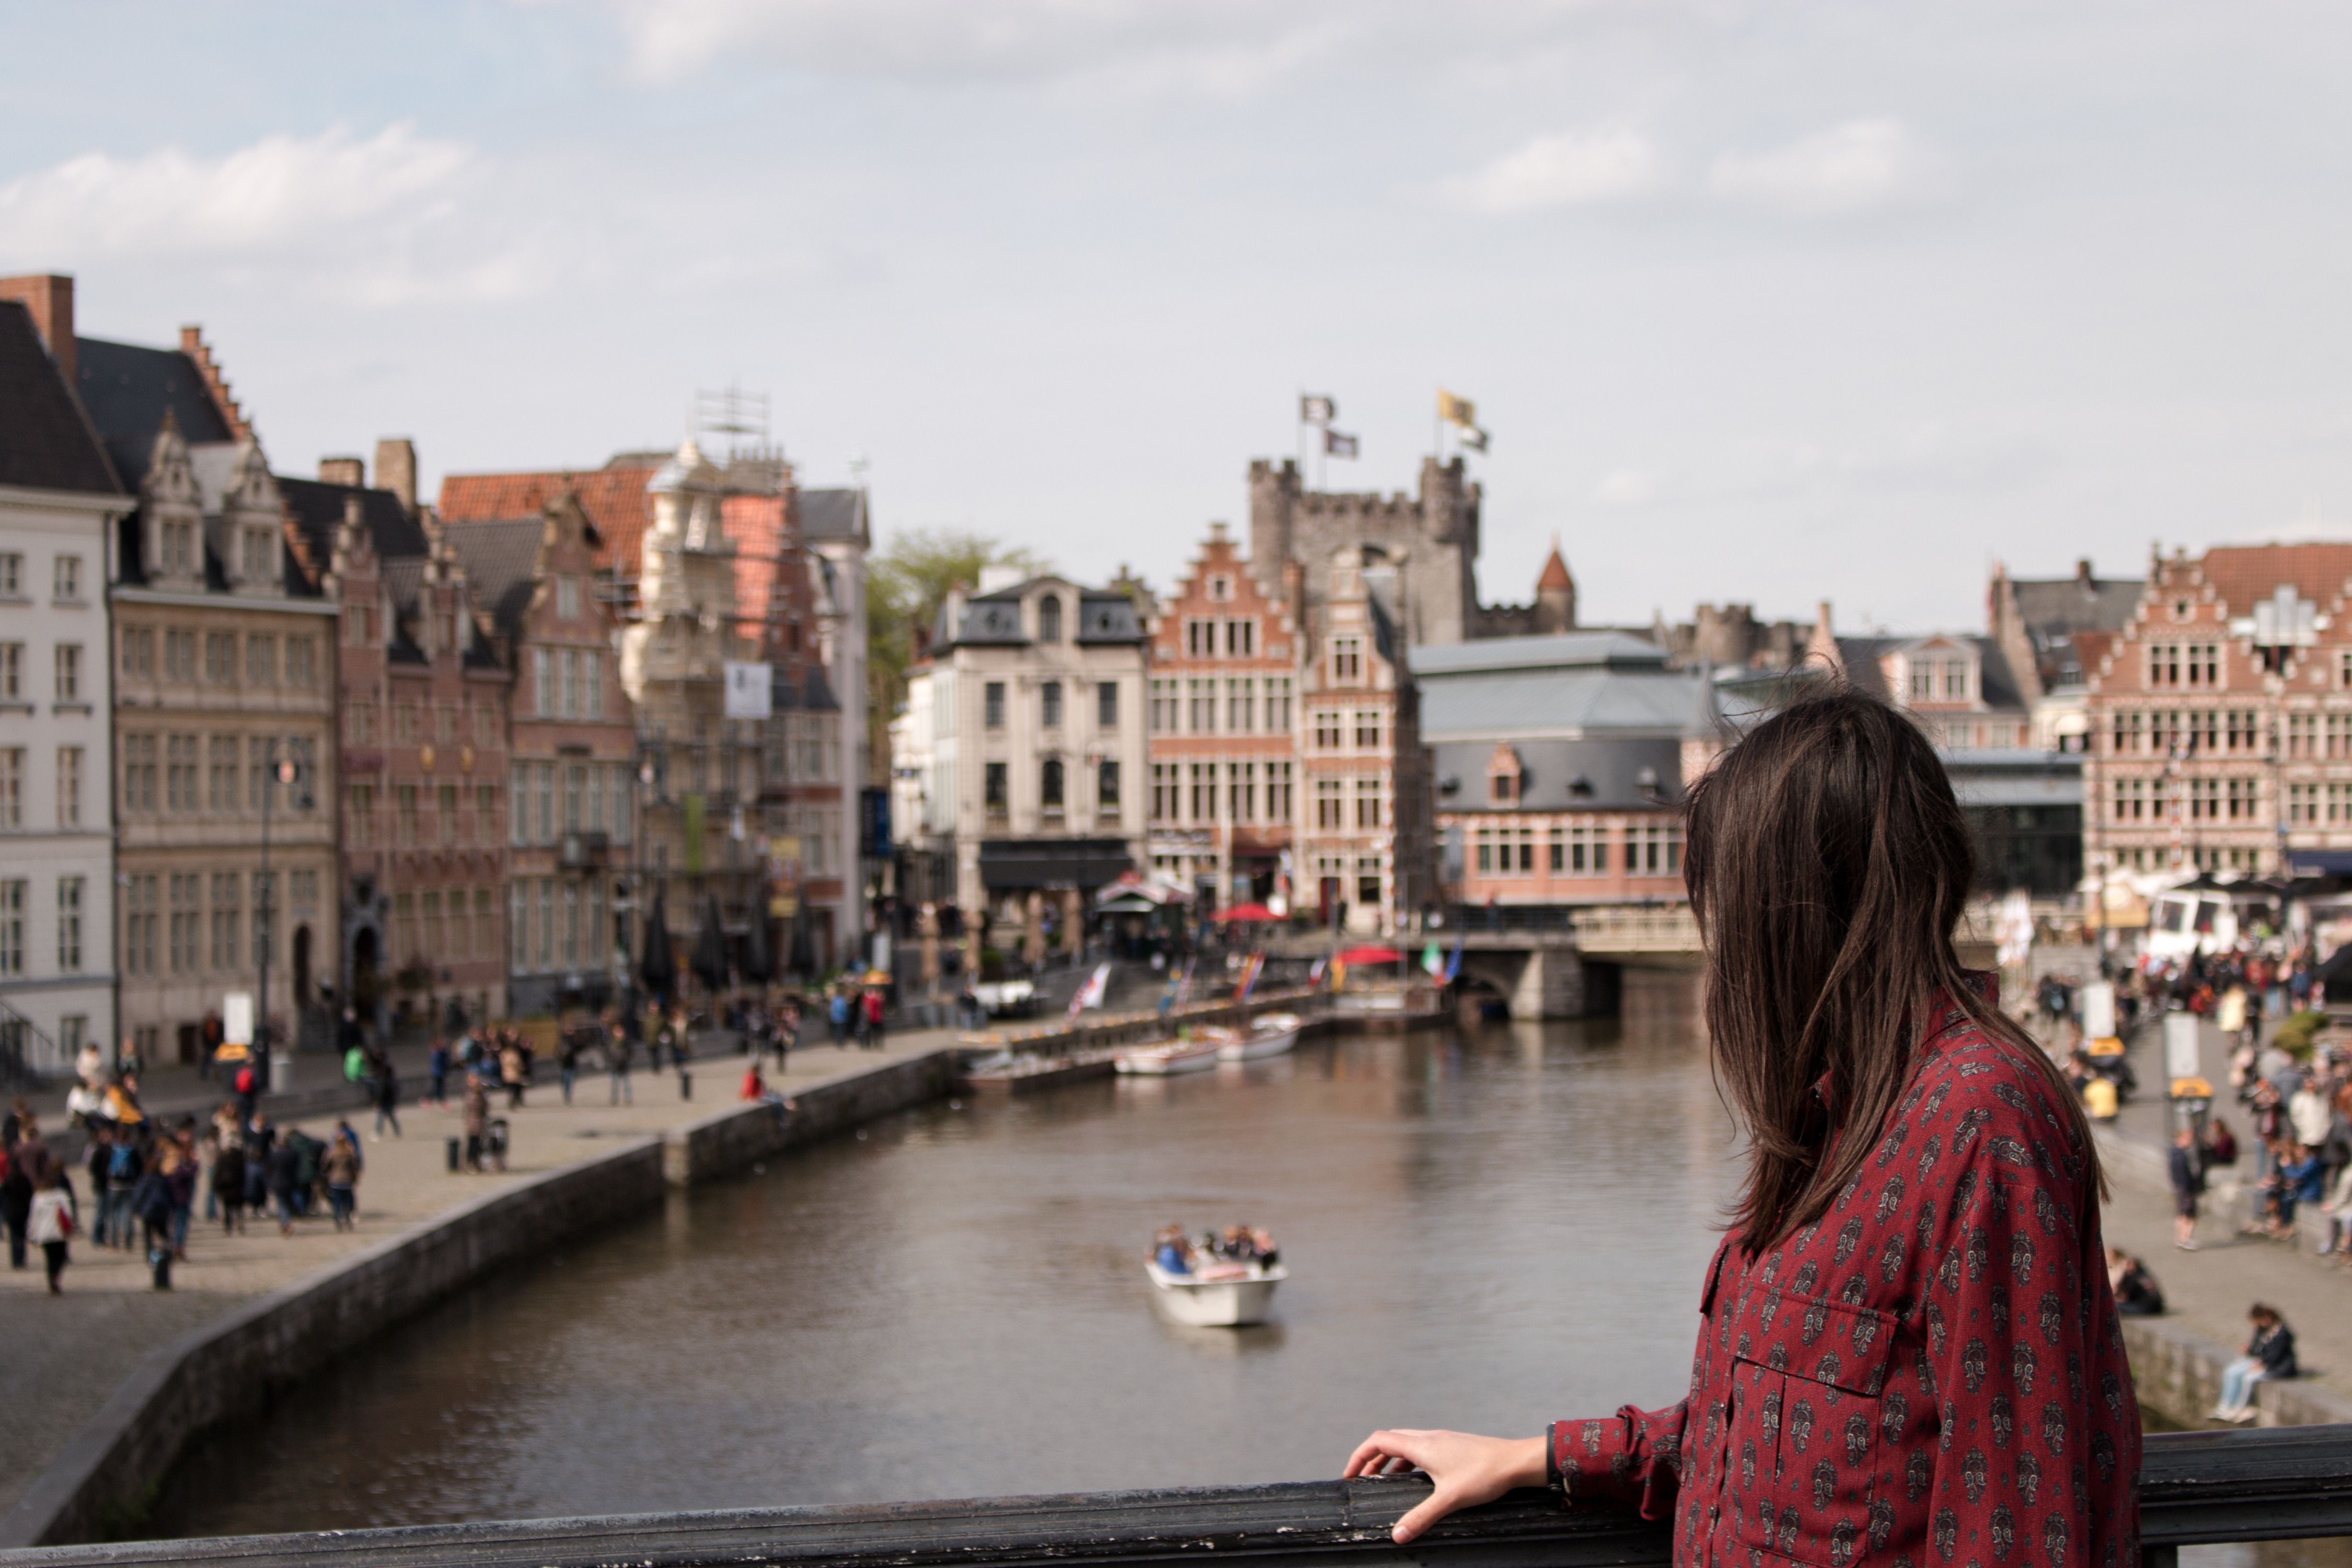
boardwalk, woman, boat, bridge, skyline, town, city, river, canal, walkway, cityscape, downtown, vehicle, tourism, waterway, town square, human settlement